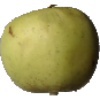
Label: Apple Golden 3